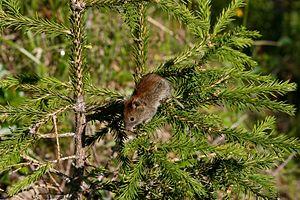
Le campagnol boréal est une espèce de rongeurs de la famille des Cricetidae. Il se trouve en Alaska, dans le nord du Canada, en Scandinavie et dans le nord de la Russie.